Al-Moyassar

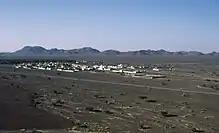
Village of al-Moyassar viewed to the south-west in 1996.

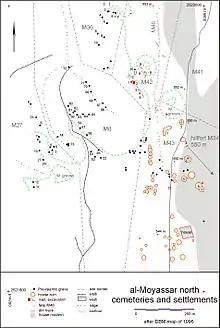
Plan of the archaeological zone Moyassar north, which lies to the north of the present-day village.

al-Moyassar (till c. 1995 al-Maysar) (22°47'N; 58°07'E, 545 m altitude) is an archaeological zone in the Sharqiyah province, Oman where the remains of all pre-Islamic periods came to light. The geographic definition has changed in recent years for this irregular area which measures some 2 x 5 km. It lies directly west of the Samad oasis.